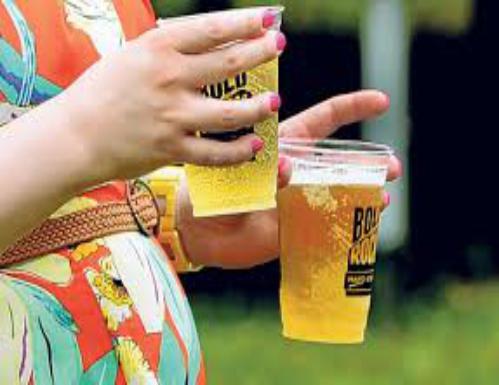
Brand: Bold Rock Hard Cider
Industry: Food